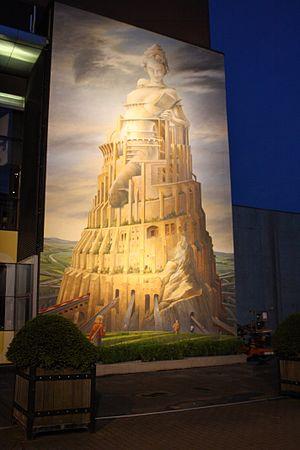
Réalisée par l’artiste peintre Alexandre Obolensky et conçue par François Schuiten, La Tour infinie est une œuvre d’envergure destinée à orner un pan de mur de la Grand Place de Louvain-la-Neuve. Cette fresque de treize mètres de haut, installée pour quinze ans minimum, est une nouvelle contribution artistique destinée à embellir la ville.